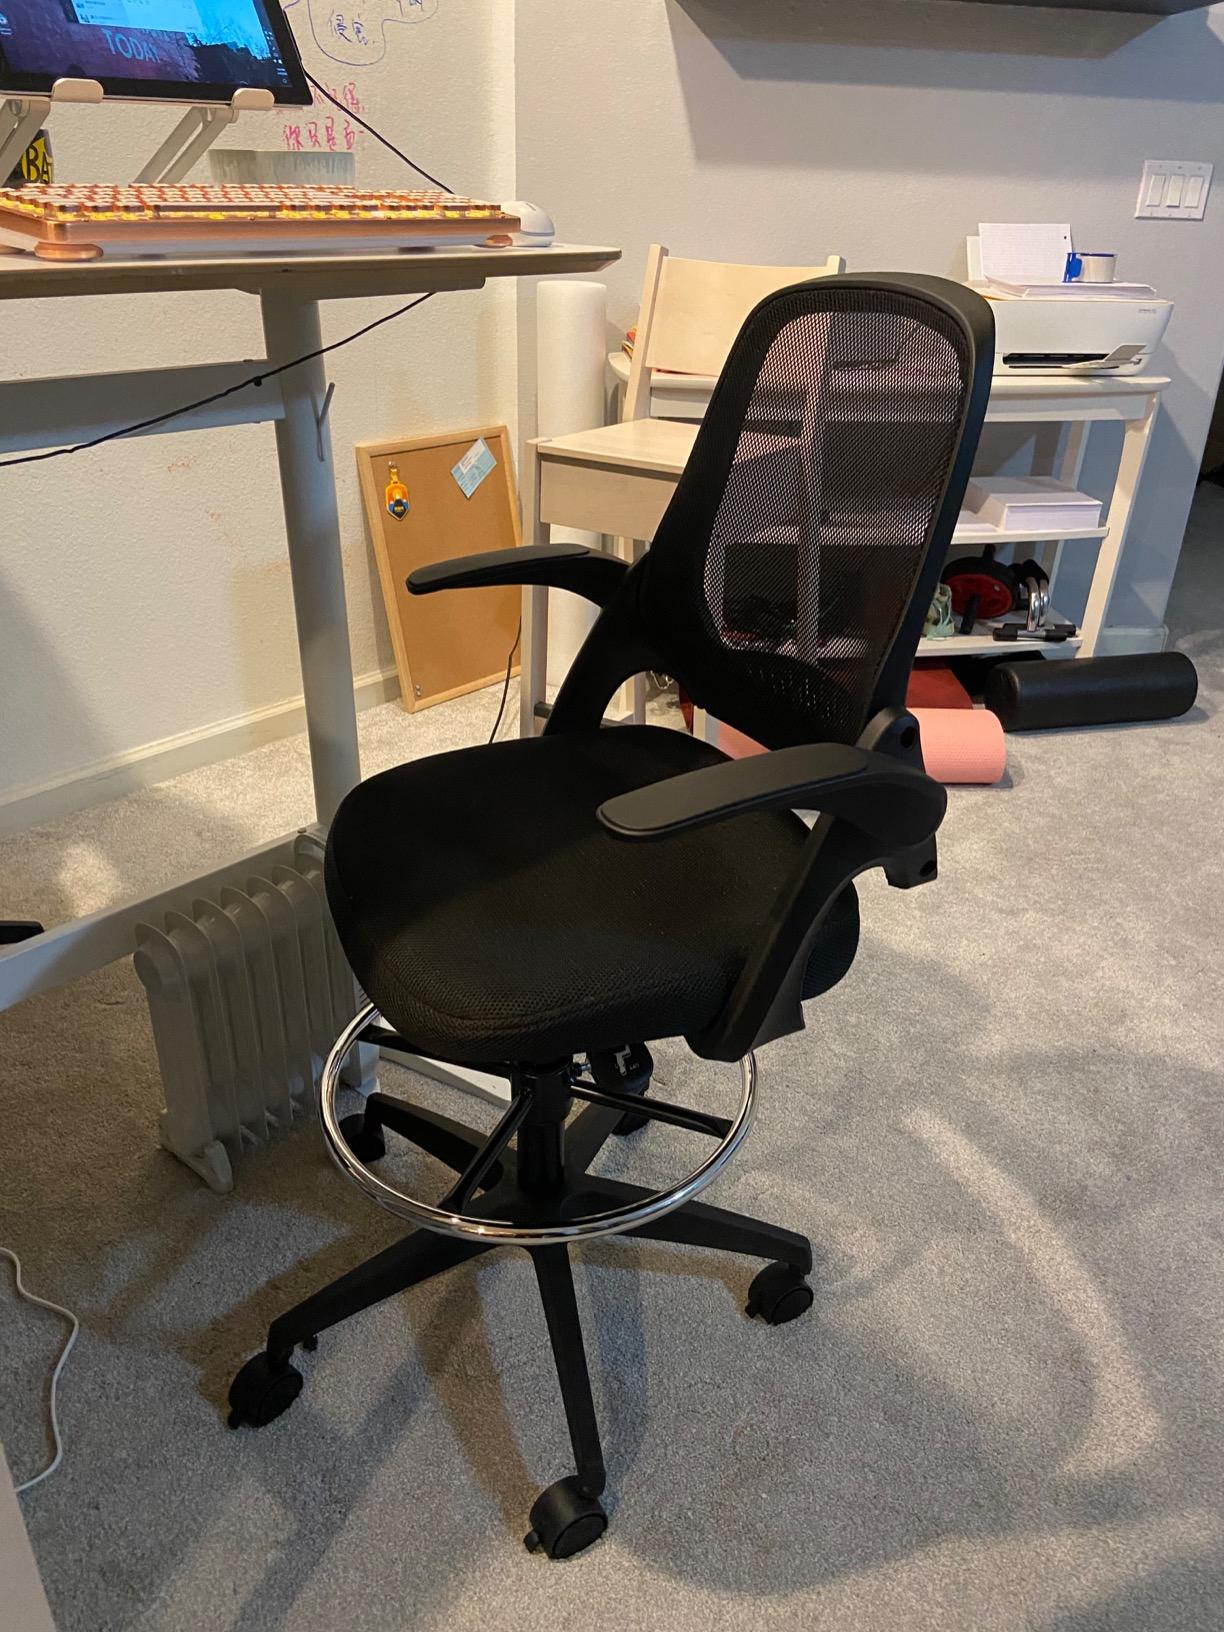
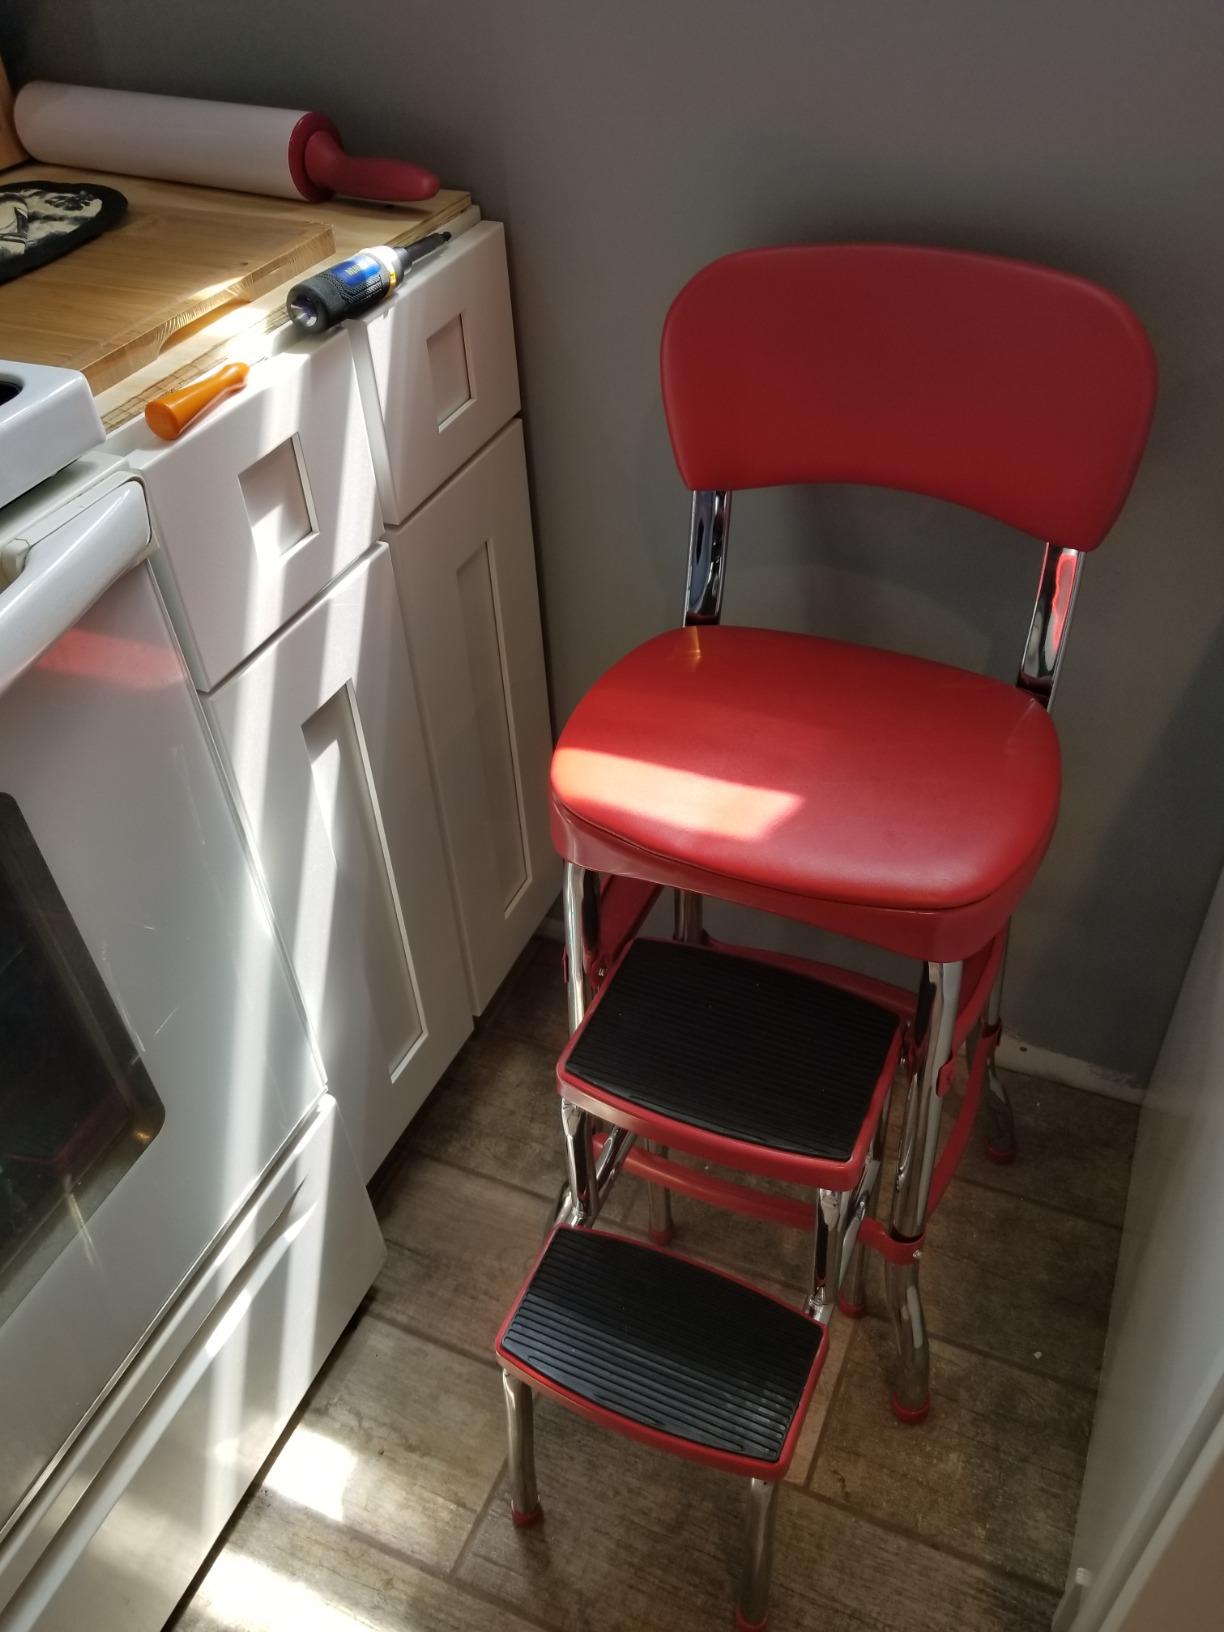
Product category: items_chair
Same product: no